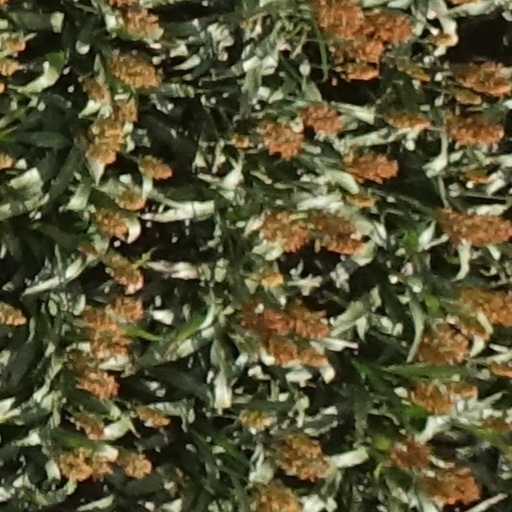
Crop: sorghum